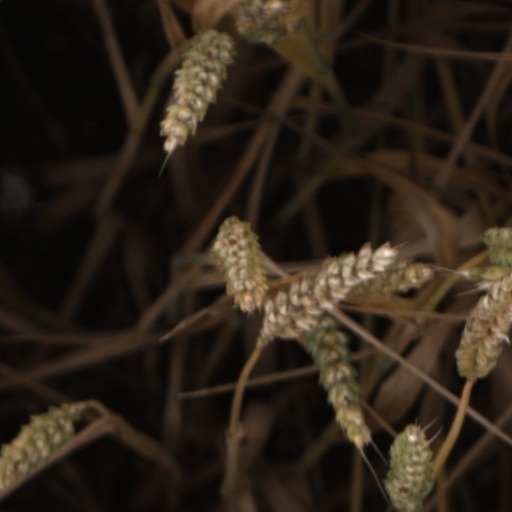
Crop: wheat